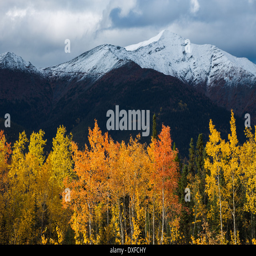
autumn colours of the boreal forest in the valley